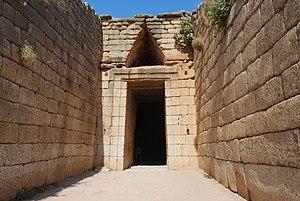
Arc à joints horizontaux, Trésor d'Atrée, Mykène, Grèce.